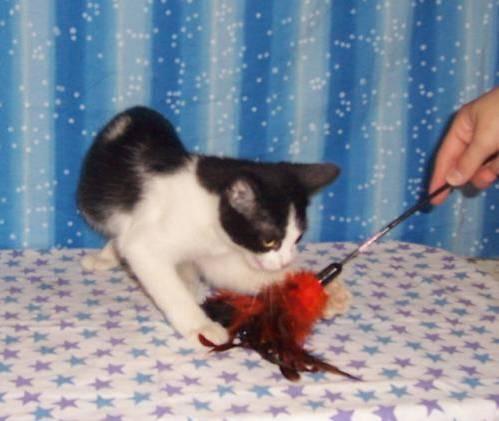
cat